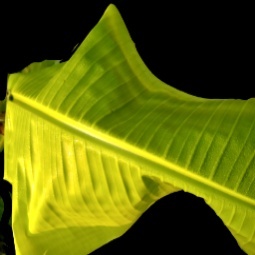
Label: Zinc